Crystal Palace National Sports Centre

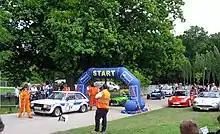
The start line at the 2019 sprint event

In 1997, the Sevenoaks & District Motor Club started a series of sprint events using part of the old infield link, the main straight and north tower corner. The events lasted three years before being stopped due to park development work. Following discussions with the local council and the London Development Agency, sprint racing restarted at the park, with the two-day event held 30/31 May 2010. This event was repeated on the same or adjacent weekend each year, until 2017, when it was held on the August Bank Holiday weekend. The event was suspended in 2018 but took place in May 2019. It was scheduled to take place again in May 2020 and May 2021 but was cancelled due to the COVID-19 pandemic.